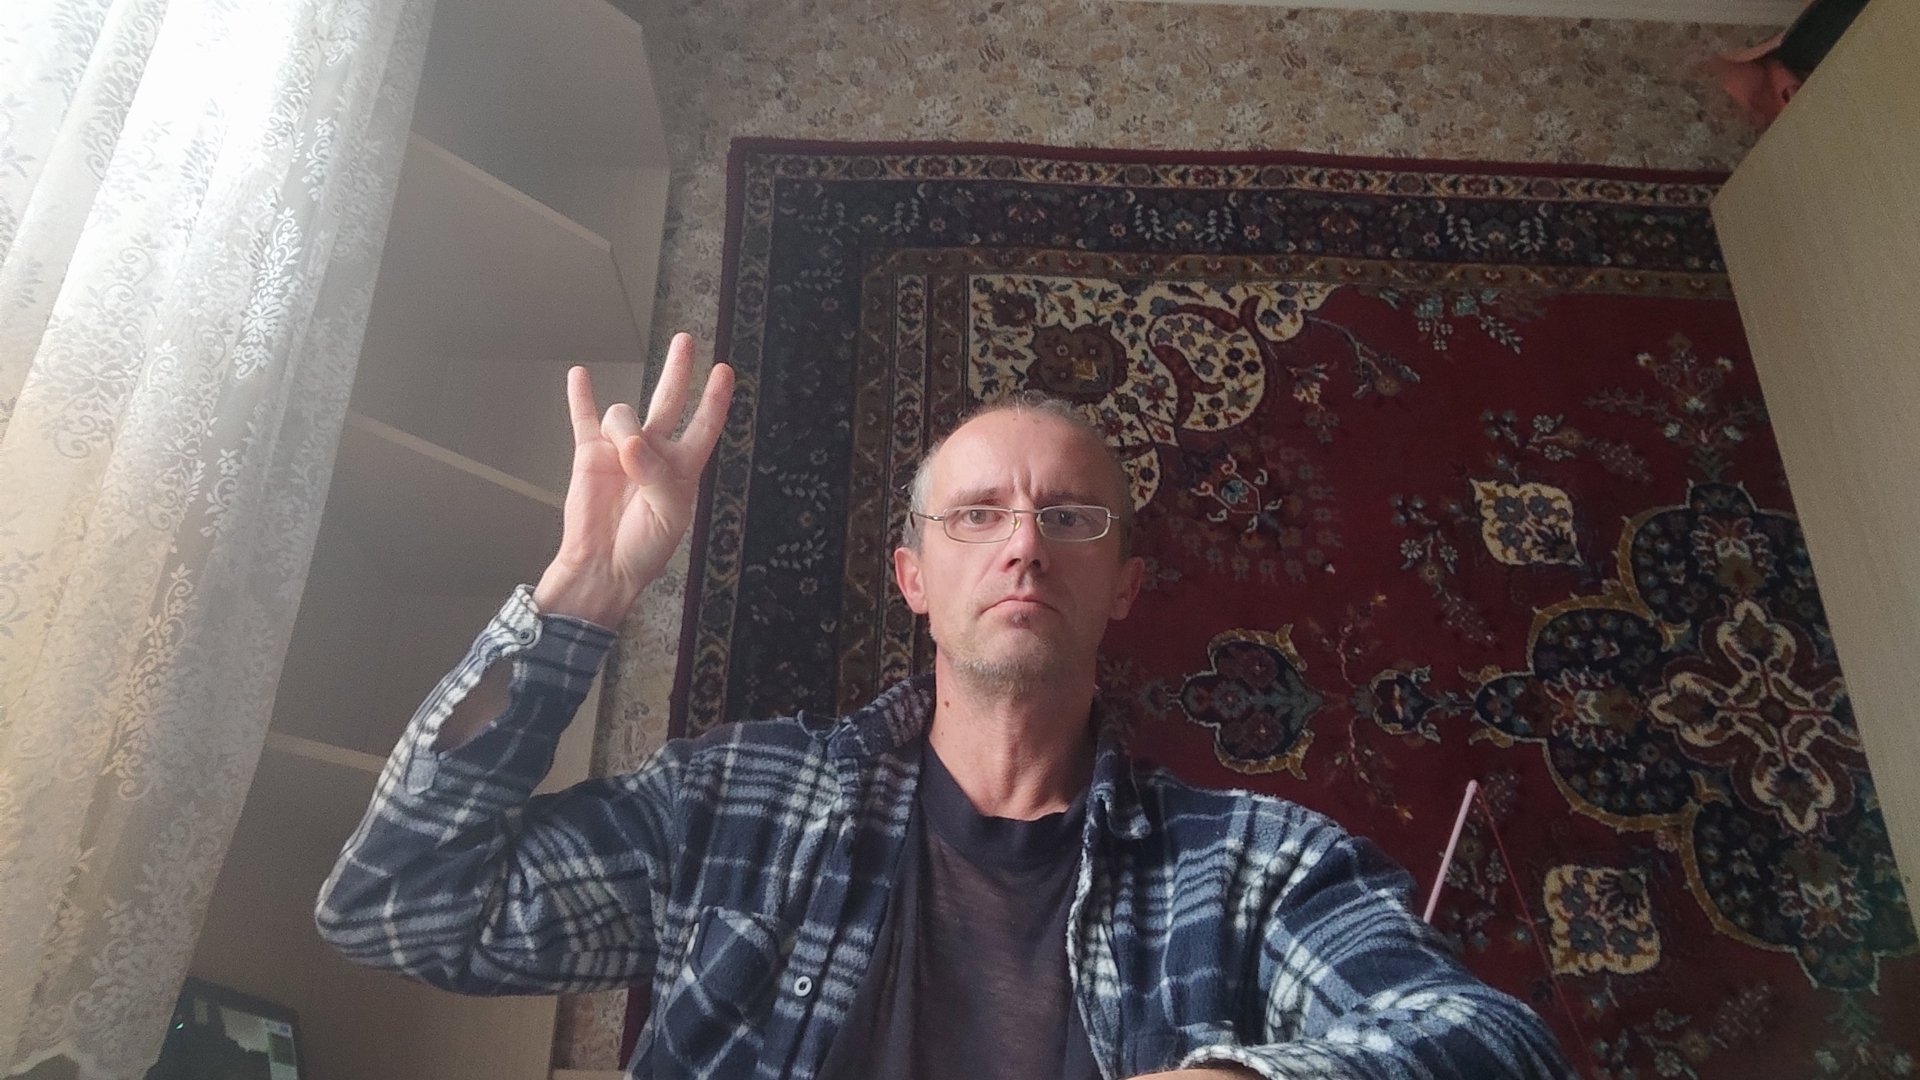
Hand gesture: three3